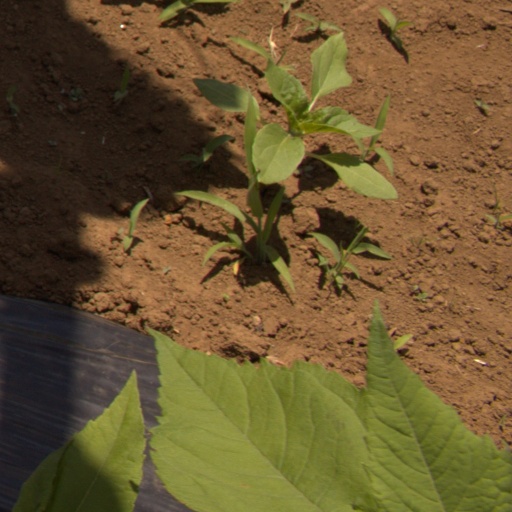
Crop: Jerusalem artichoke